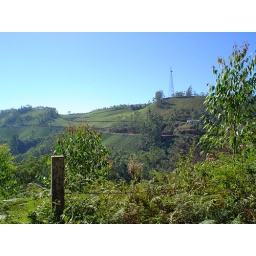
the base station at devikulam taken by me while travelling in a bus